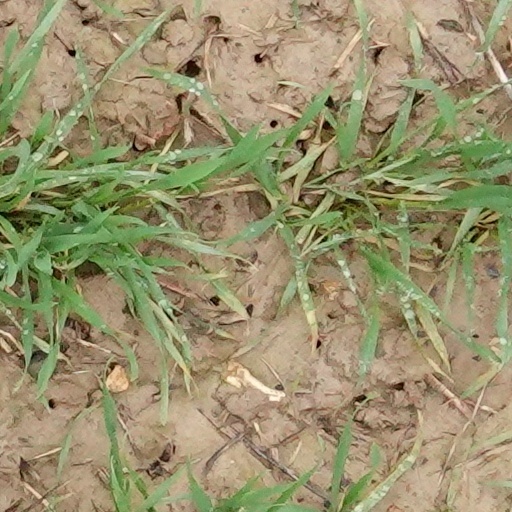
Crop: wheat